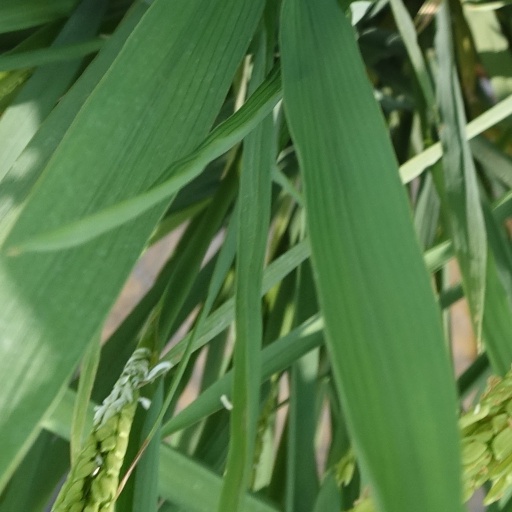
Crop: rice